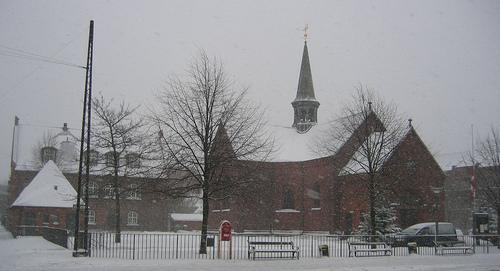
Weather: snow or frosty